Corncockle Quarry

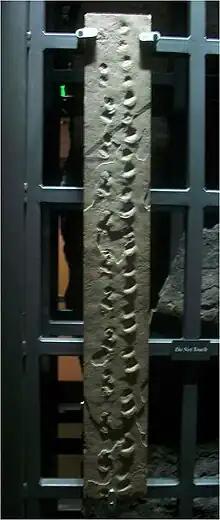
Fossil footprints of "Chelichnus duncani"

The name for the study of fossil footprints and other trace marks, ichnology, was coined by Sir William Jardine, whose book "The Ichnology of Annadale" was about the trackways found in Corncockle Quarry, part of his ancestral estate. The prints were then described by William Buckland following correspondence with Rev Duncan.